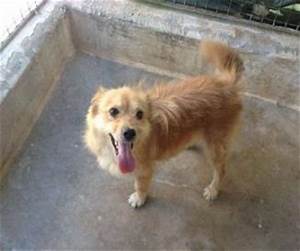
Label: cane